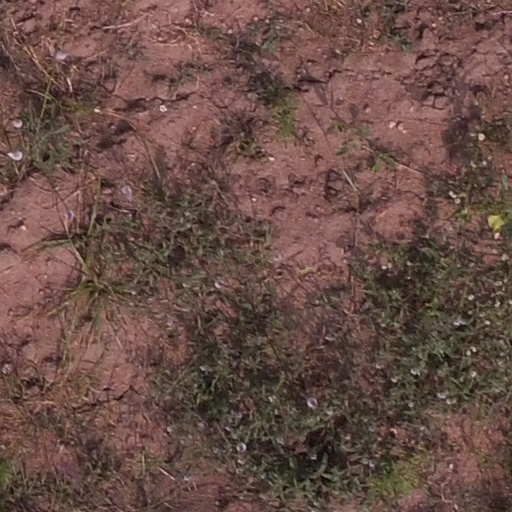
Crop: maize; corn